Canadian blues

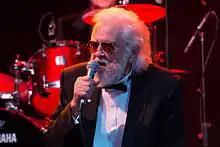
Ronnie Hawkins

In late 1950s, US-born rockabilly pioneer Ronnie Hawkins (1935–2022) came to Canada, where he became a key player in the 1960s rock and blues scene in Toronto. 4 October 2002 was declared "Ronnie Hawkins Day" by the city of Toronto when Hawkins was inducted into Canada's Walk of Fame, and he was inducted into the Canadian Music Industry Hall of Fame at the Canadian Music Industry Awards in 2004. His pioneering contribution to rockabilly has also been recognized by the Rockabilly Hall of Fame. His 1984 LP, 'Making It Again', earned him a Juno Award for Country Male Vocalist.